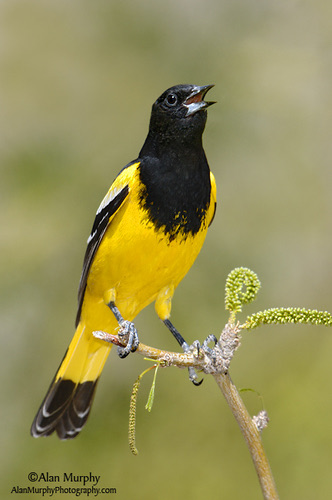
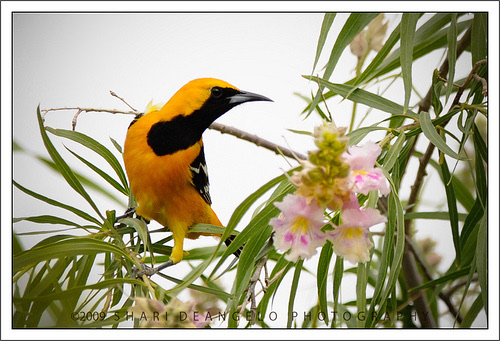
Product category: misc
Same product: yes